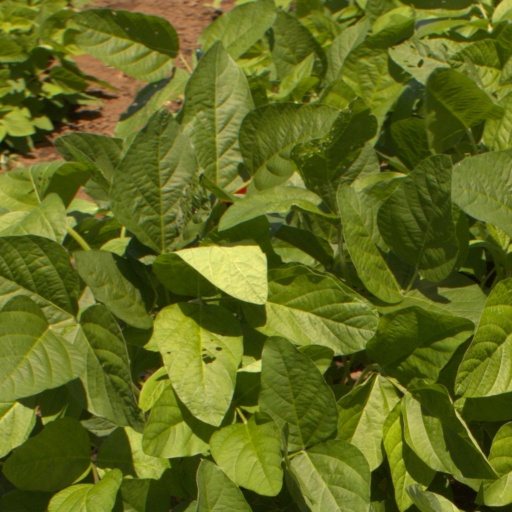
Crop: soybean